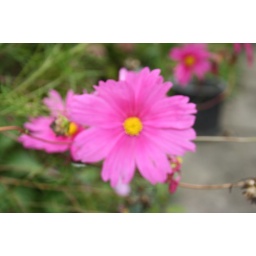
This one didn't come out as well, but it focuses more on the flower in front that the green in the background